Herbert Bayard Swope

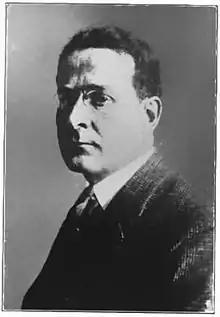
Swope circa 1917

Herbert Bayard Swope Sr. (January 5, 1882 – June 20, 1958) was an American editor, journalist and intimate of the Algonquin Round Table. Swope spent most of his career at the "New York World." He was the first and three-time recipient of the Pulitzer Prize for Reporting. Swope was called the "best reporter in America" by Lord Northcliffe of the London "Daily Mail".